New York State Route 23

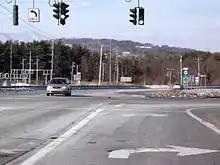
NY 23 westbound after its brief concurrency with US 9 in Livingston

Once across the bridge and into Columbia County, the highway encounters NY 9G near the Olana State Historic Site in western Greenport. The two highways briefly overlap until NY 9G continues north with NY 23B to follow NY 23's old course into and through the city of Hudson. NY 23 continues to the southeast, bypassing Hudson well to the south and serving Columbia–Greene Community College, located in an otherwise forested area of Greenport. After , the route meets US 9 at an isolated junction due south of Hudson. US 9 and NY 23 overlap for across more open but still largely undeveloped areas to a small, unnamed community on the western edge of Bell Pond, a small waterbody in the northeast corner of the town of Livingston.